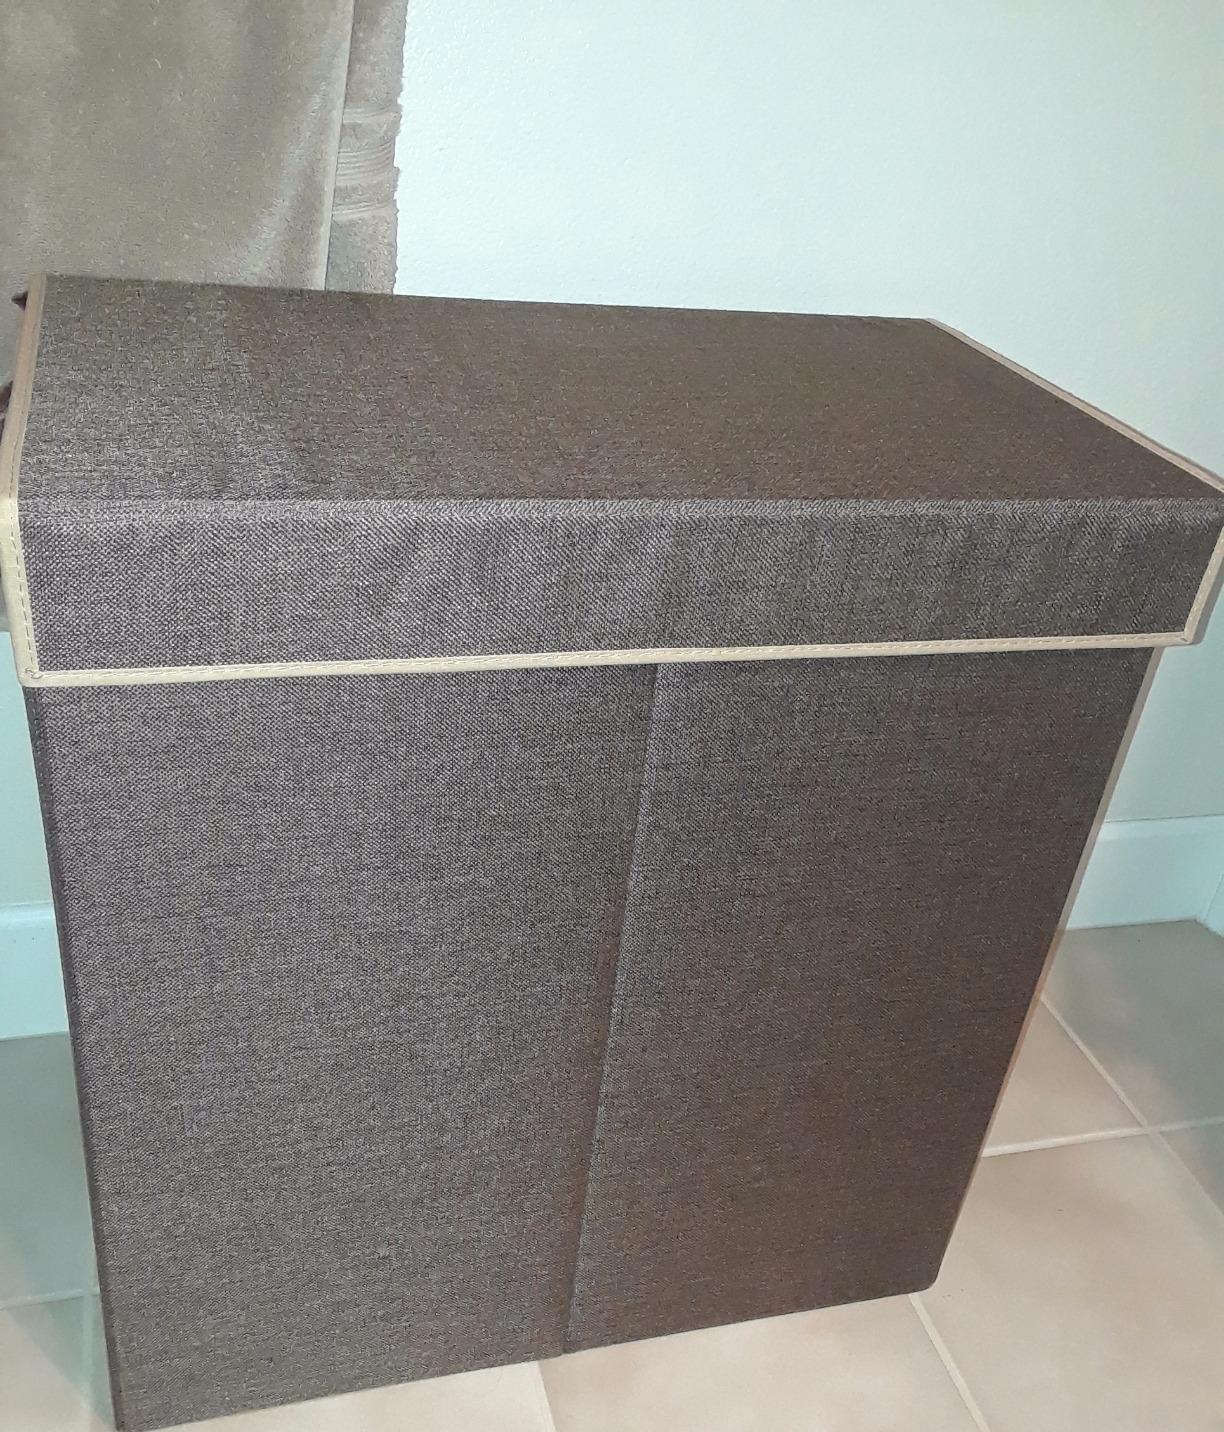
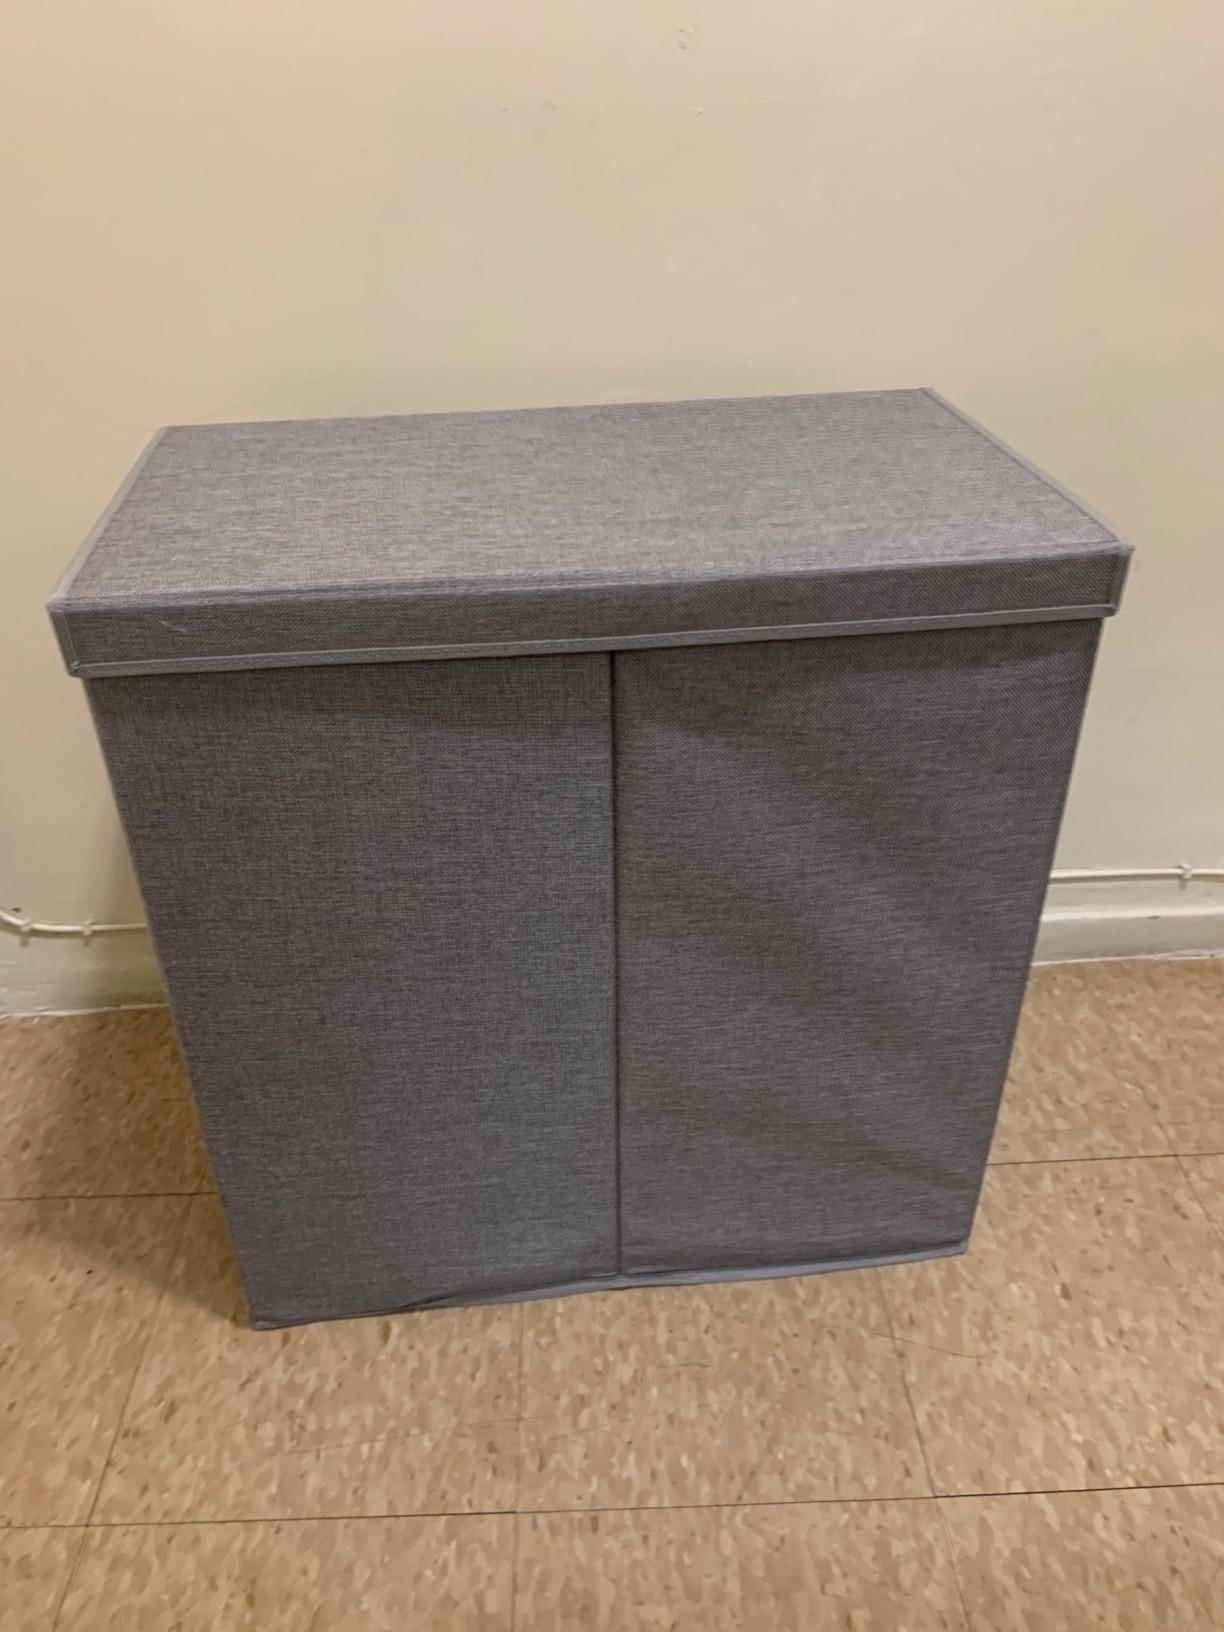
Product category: items_hamper
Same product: no